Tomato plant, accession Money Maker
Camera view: bottom (45 deg); turntable rotation: 240 degrees
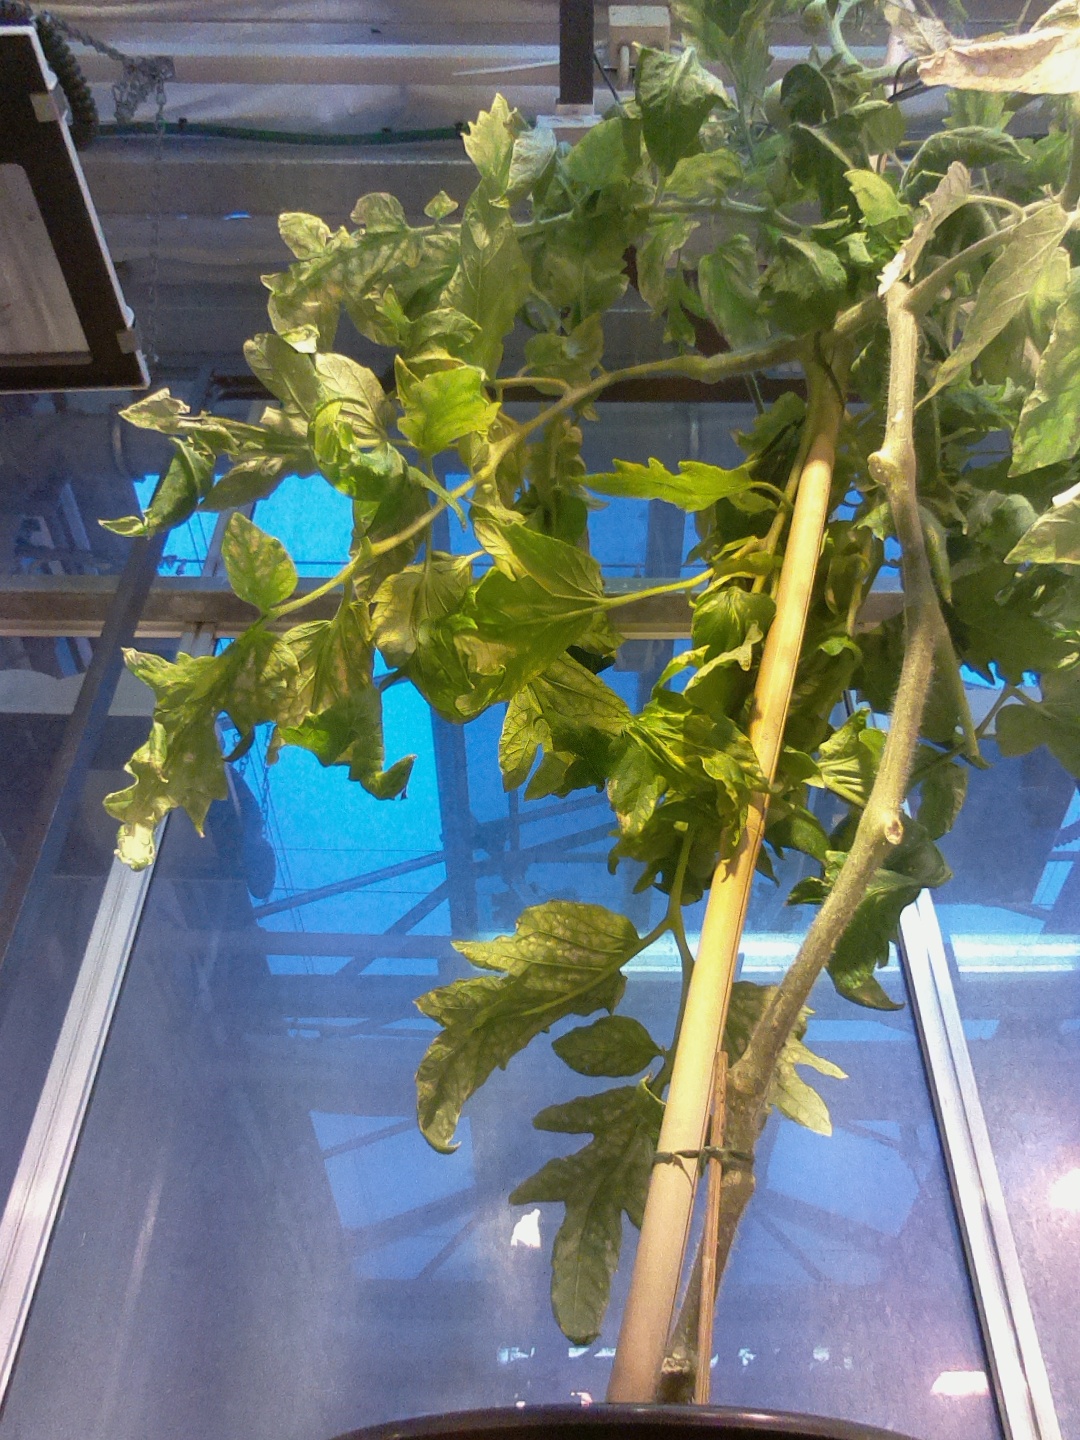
BBCH growth stage 79: 90% -100% of final fruit size